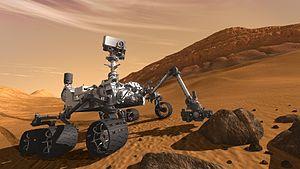
La vie extraterrestre, ou extra-terrestre, désigne toute forme de vie présente ailleurs que sur la planète Terre.
L'exploration de Mars par Curiosity est le déroulement de la mission du rover de Mars Science Laboratory développé par la NASA sur la planète Mars après son atterrissage dans le cratère Gale le 6 août 2012. Le véhicule dispose de 75 kg d'équipements scientifiques et a pour objectif de déterminer si l'environnement martien a pu, dans le passé, permettre l'apparition de la vie.
Mars Science Laboratory est une mission d'exploration de la planète Mars à l'aide d'un astromobile développé par le centre JPL associé à l'agence spatiale américaine de la NASA. La sonde spatiale est lancée le 26 novembre 2011 par un lanceur Atlas V. Le site d'atterrissage, sur lequel la sonde spatiale s'est posée le 6 août 2012, se situe dans le cratère Gale. Celui-ci présente dans un périmètre restreint donc compatible avec l'autonomie du rover, des formations reflétant les principales périodes géologiques de la planète dont celle — le Noachien — qui aurait pu permettre l'apparition d'organismes vivants. Au cours de sa mission, l'astromobile, nommé Curiosity, va rechercher si un environnement favorable à l'apparition de la vie a existé, analyser la composition minéralogique, étudier la géologie de la zone explorée et collecter des données sur la météorologie et les radiations qui atteignent le sol de la planète. La durée de la mission est fixée initialement à une année martienne soit environ 669 sols ou 687 jours terrestres.